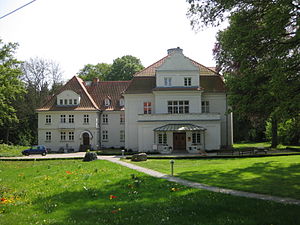
Westerau
Hovedbygningen til herregården Trenthorst
Westerau er en by og kommune i det nordlige Tyskland, beliggende i Amt Nordstormarn under Kreis Stormarn. Kreis Stormarn ligger i den sydøstlige del af delstaten Slesvig-Holsten.